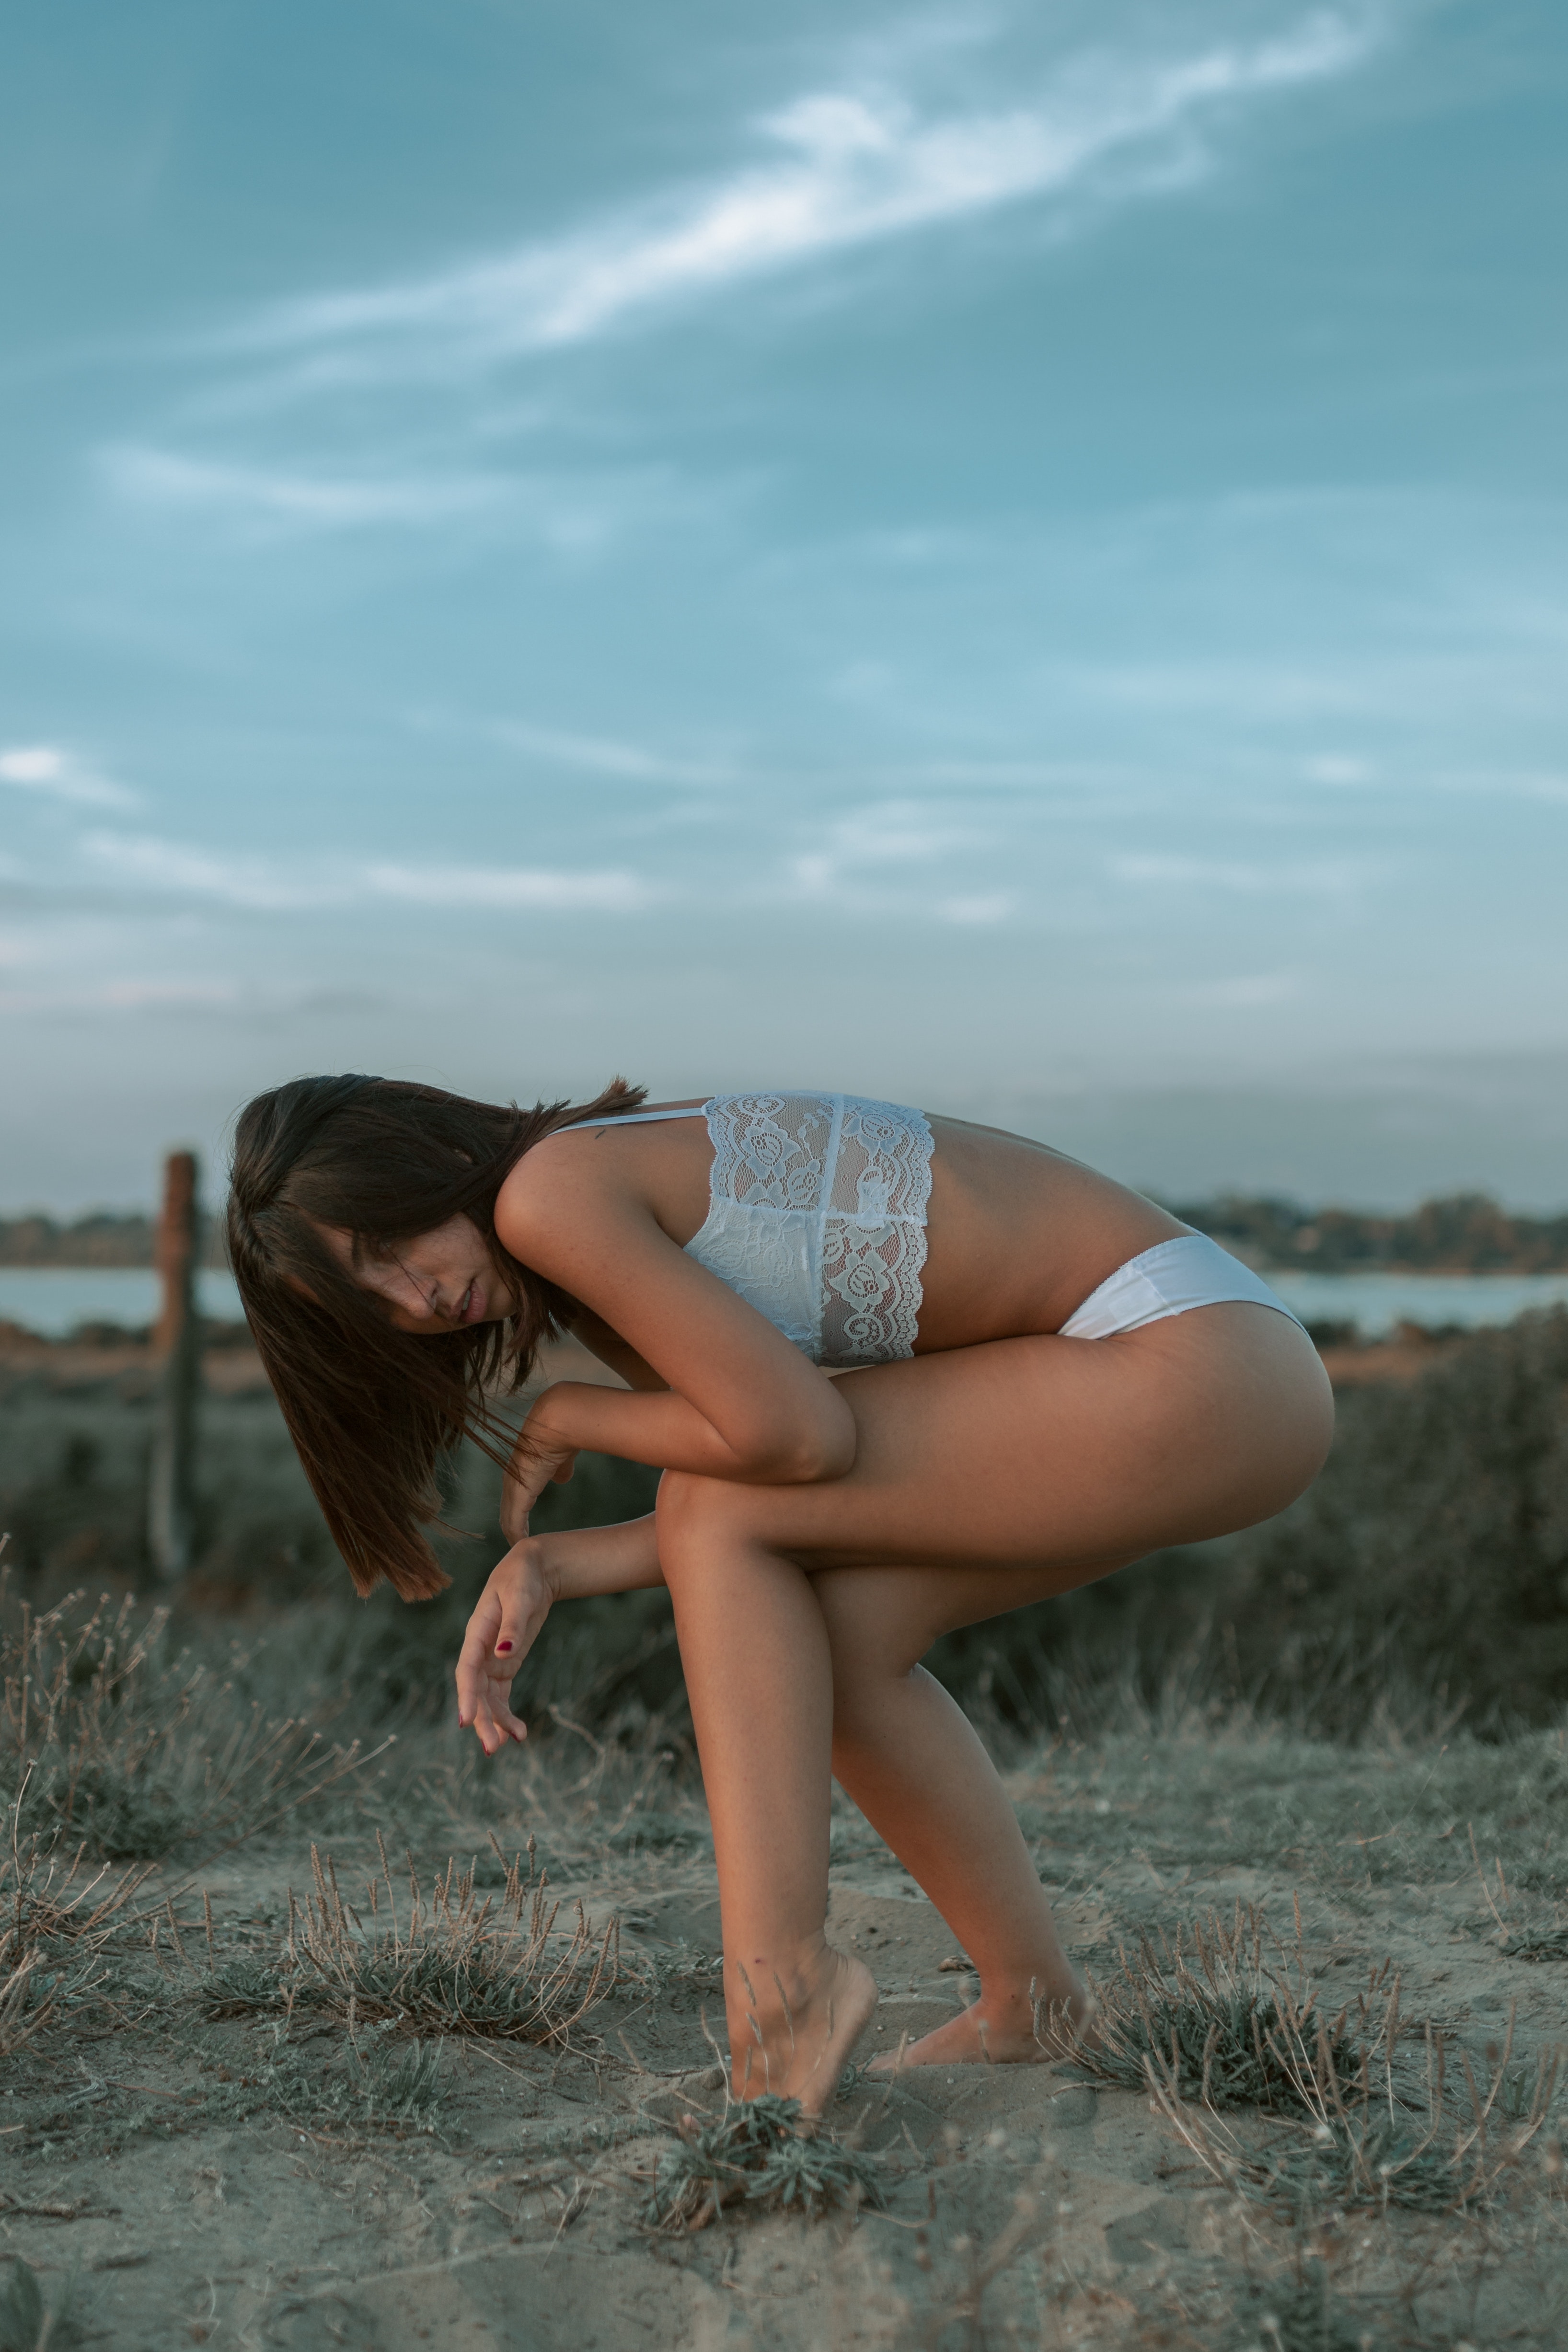
photograph, beauty, long hair, leg, human leg, summer, grass, photography, blond, photo shoot, black hair, hand, flash photography, sitting, model, art model, dress, brown hair, vacation, fawn